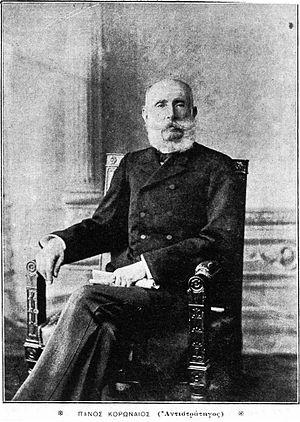
Panos Koronaios est un militaire et un homme politique grec né en 1809 à Cythère et décédé le 17 janvier 1899.